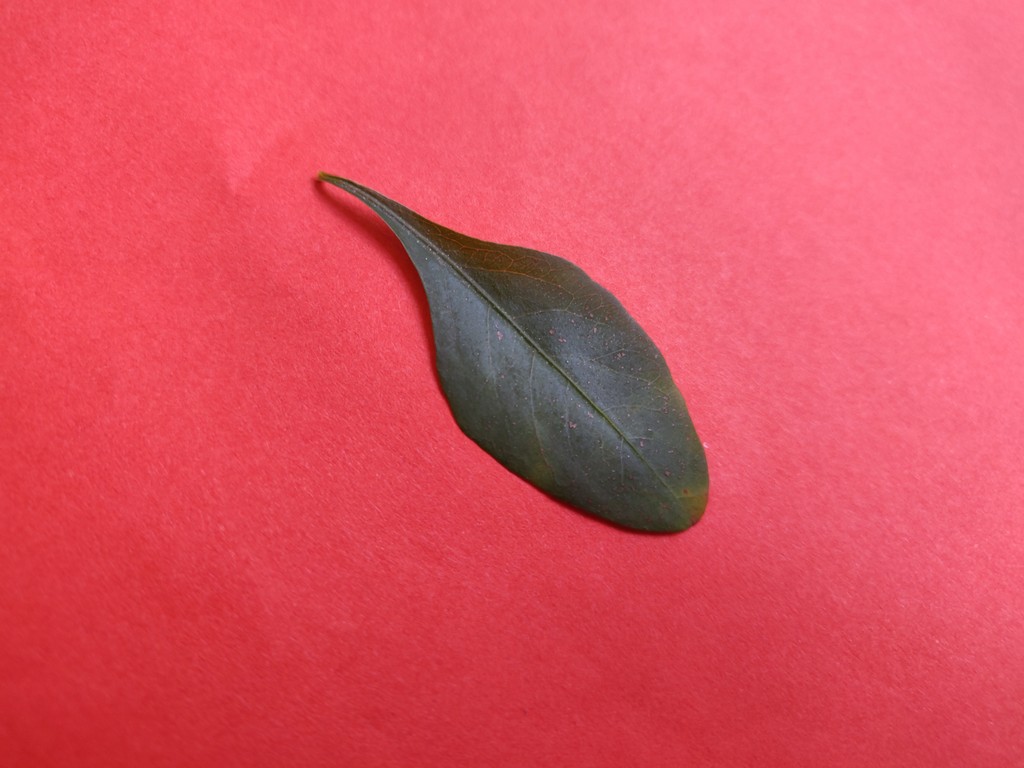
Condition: Unhealthy
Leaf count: single
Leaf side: front